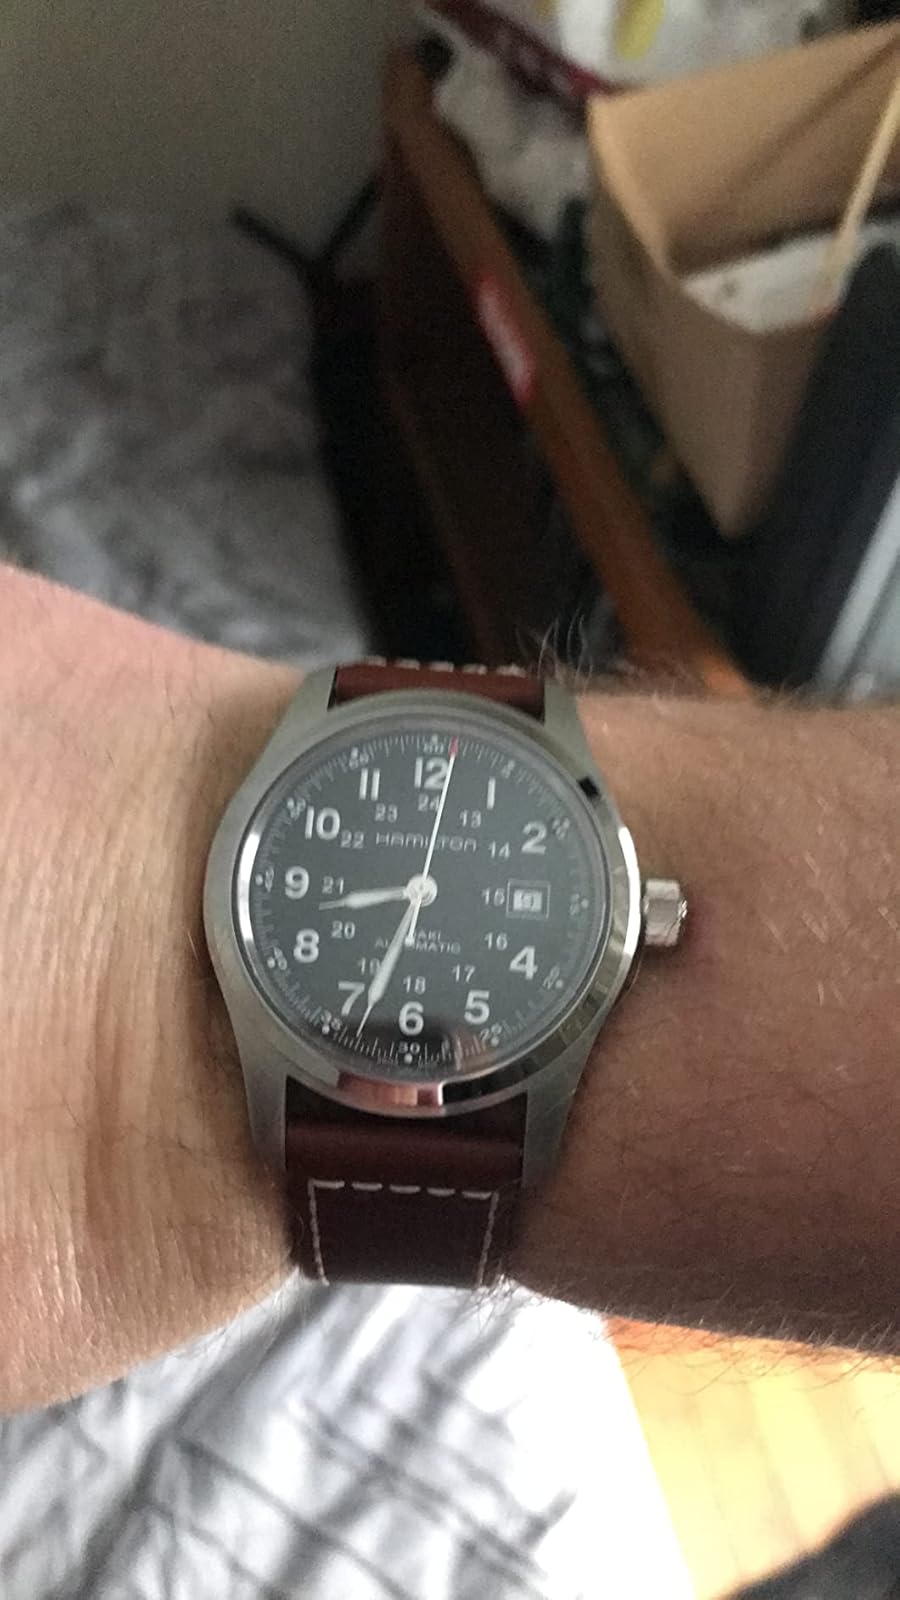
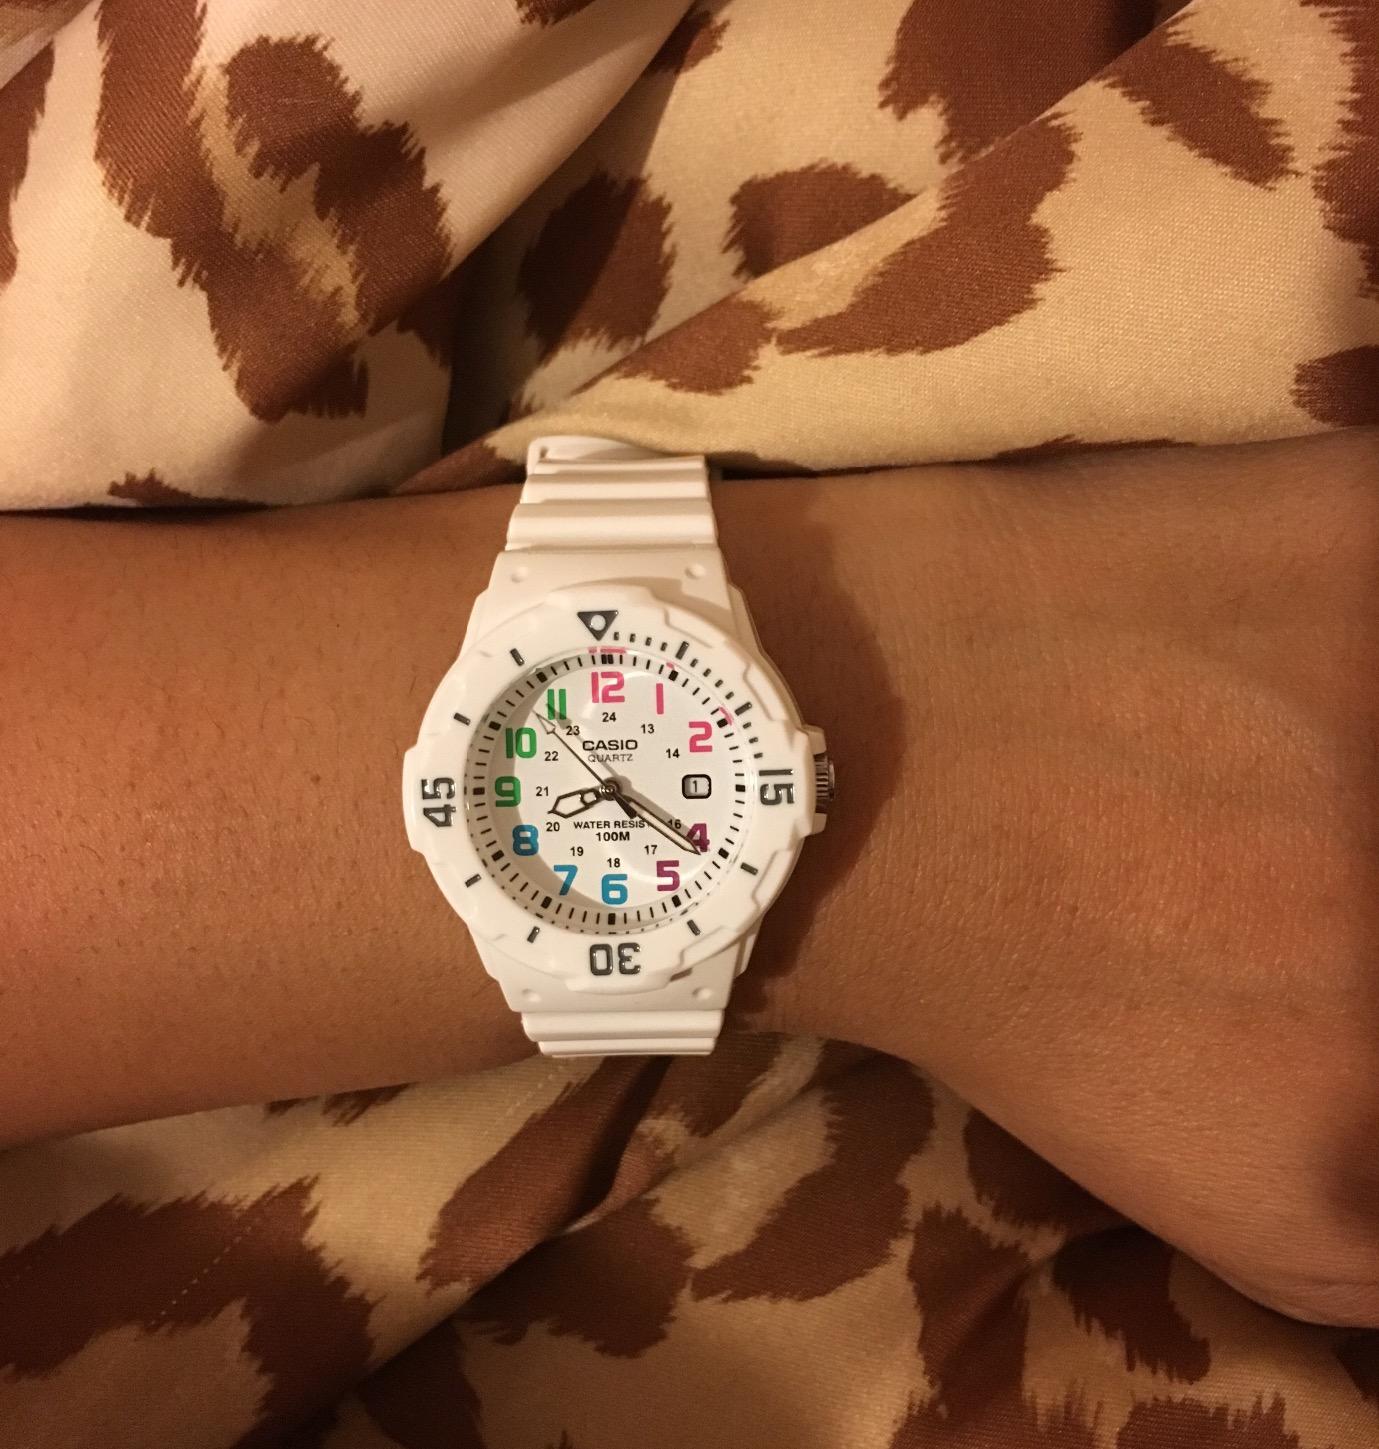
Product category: accessories_watch
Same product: no